John Robinson (drummer)

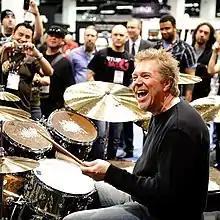
JR at the NAMM Show in 2011, demonstrating his 24-inch Signature Deep Heavy Ride and his 24-inch 2002-Series Swish Ride Paiste cymbals

JR formed the short-lived band Bridge 2 Far (1989) with singer Mark Williamson, and again with Williamson in the trio TRW with guitarist Michael Thompson. TRW released the album "Rivers of Paradise" on Frontiers Records in 2007. With the band Native Son, JR released "Son Talk" in 2011 on the label King Japan. Native Son is Thompson (guitar), JR (drums), Bobby Watson (sax) and Mo Pleasure (bass).